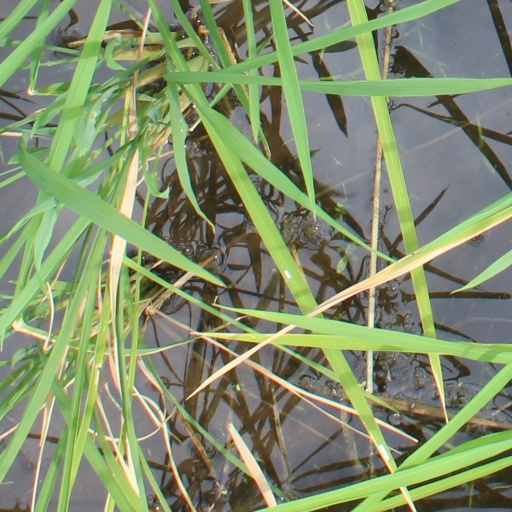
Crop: rice